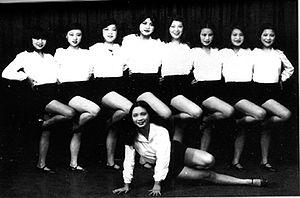
Wang Renmei est une actrice et chanteuse chinoise surnommée le « Chat sauvage de Shanghai ». Elle est principalement active durant les années 1930 et son film le plus célèbre est La Chanson des pêcheurs de Cai Chusheng qui est le premier film chinois à remporter un prix international. En 2005, elle est citée dans la liste des 100 meilleurs acteurs/actrices des 100 ans du cinéma chinois.
Li Jinhui est un compositeur chinois considéré comme le « Père de la musique populaire chinoise ». Il est le créateur du nouveau style musical Shidaiqu. Bien que sa musique soit extrêmement populaire, le Kuomintang nationaliste tenta de la faire interdire. Les critiques l'accusent de faire de la « musique jaune », une forme de pornographie, en raison de ses références sexuelles, et il est accusé de « corrompre » la morale publique. Ce genre de musique populaire est interdite en Chine après la prise du pays par les communistes en 1949, et Li est persécuté jusqu'à la mort, victime d'un harcèlement politique en 1967 durant la révolution culturelle.